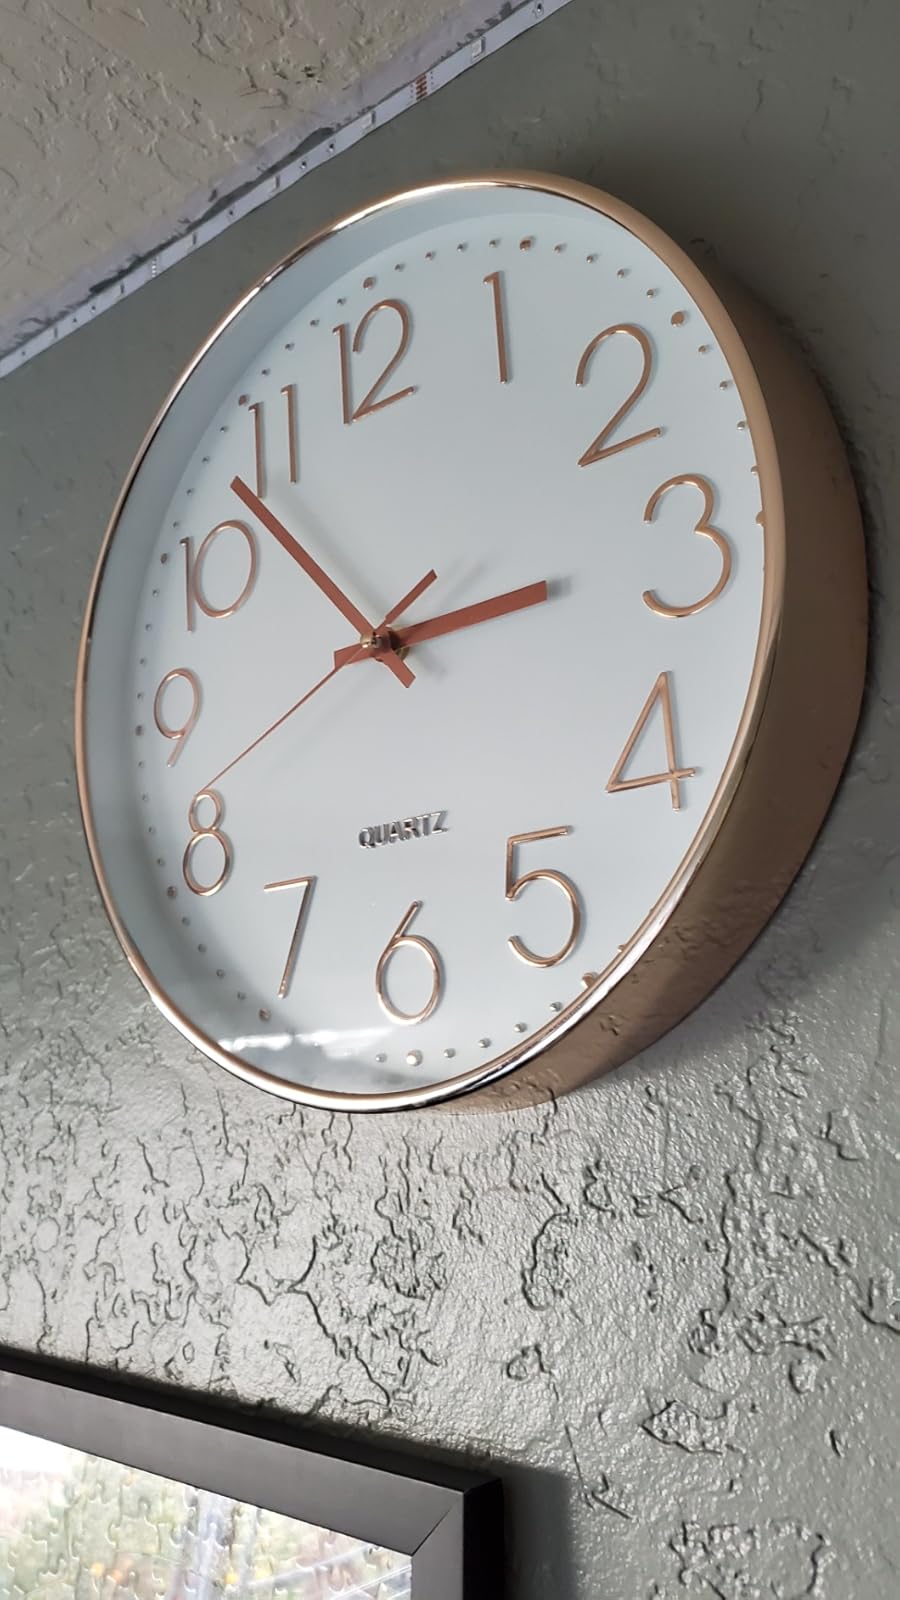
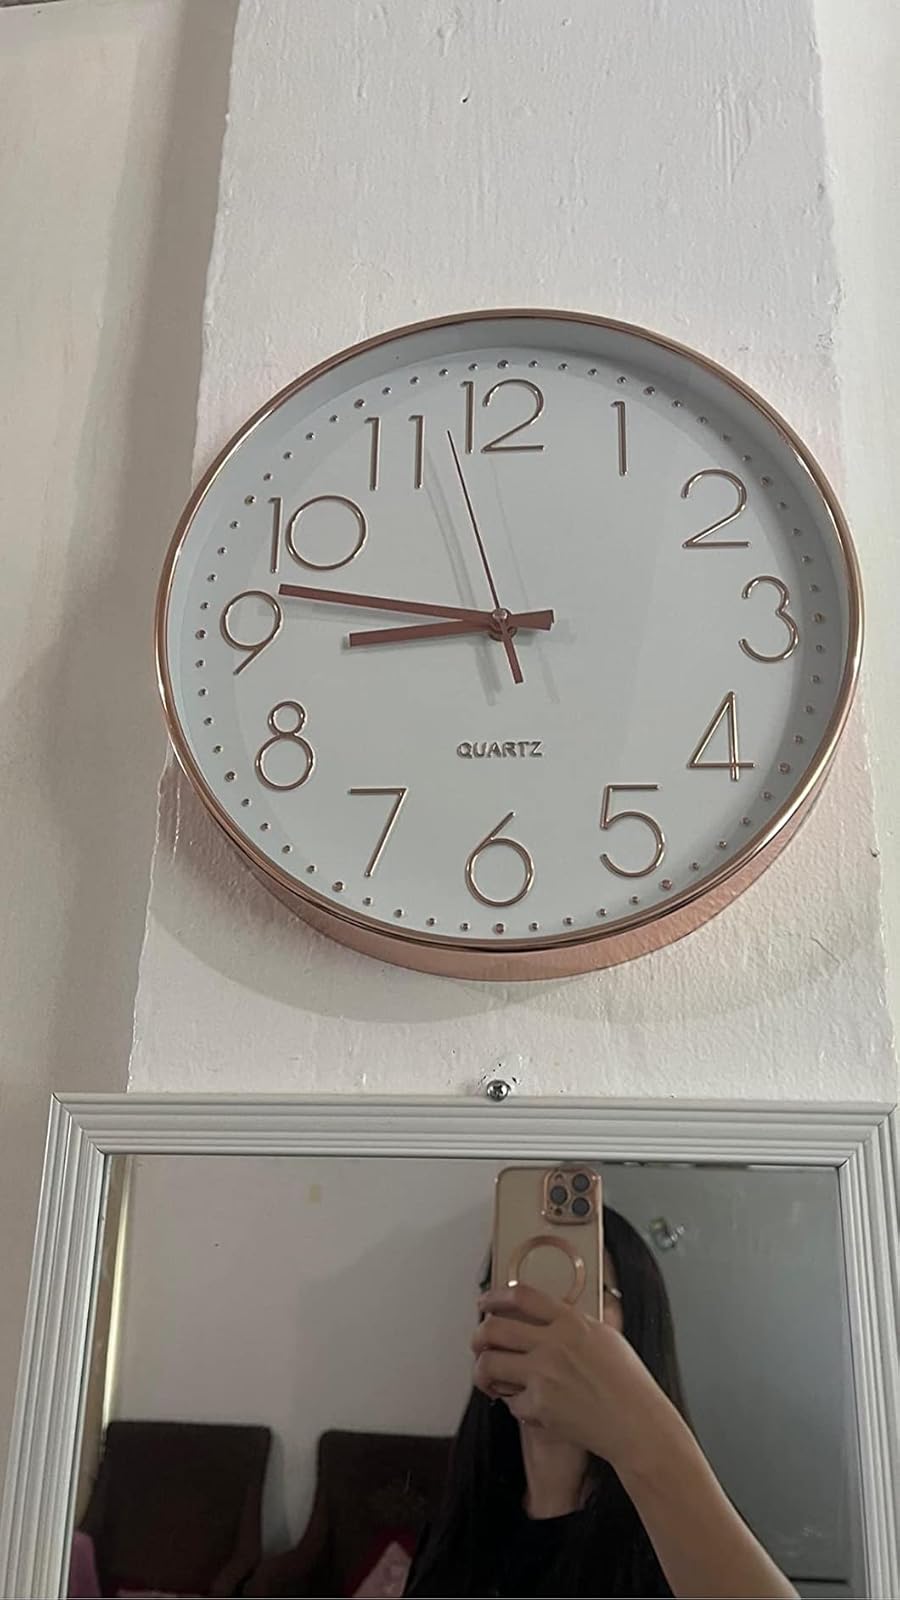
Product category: clock
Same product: yes